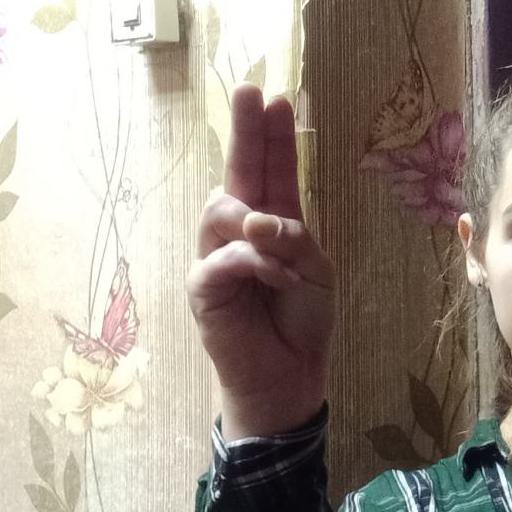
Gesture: two_up